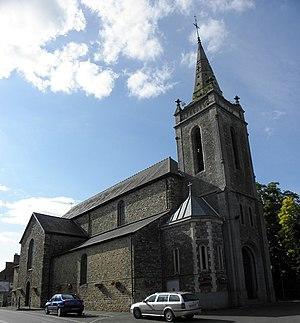
Église Saint-Jean-Baptiste d'Ercé-près-Liffré (35).
Ercé-près-Liffré est une commune française située dans le département d'Ille-et-Vilaine, en région Bretagne, peuplée de 1 808 habitants.